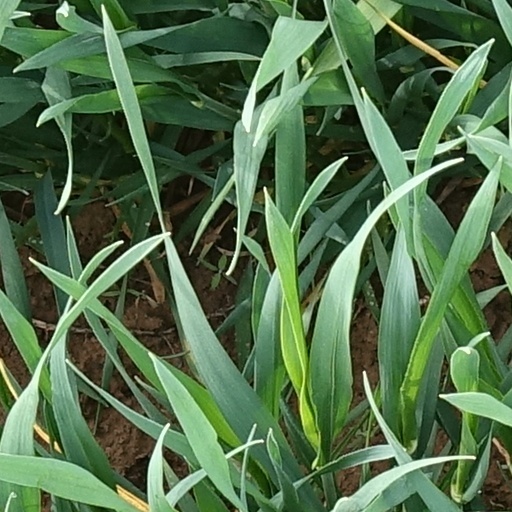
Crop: wheat